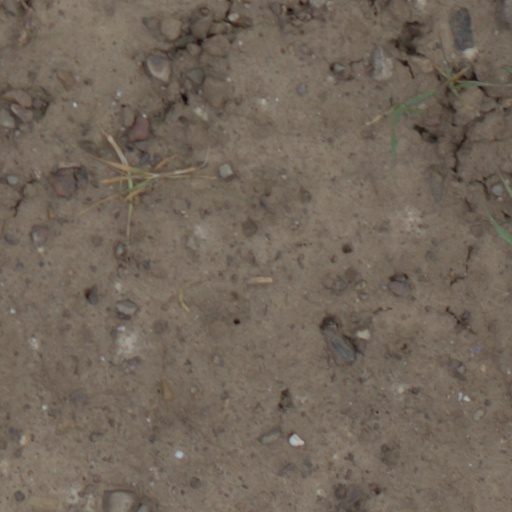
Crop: wheat